Fredrik Skavlan

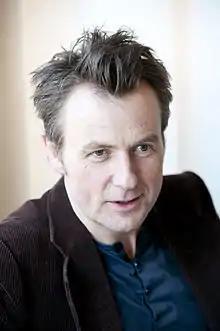
Skavlan in 2012

Fredrik Skavlan (born 2 September 1966) is a Norwegian TV host, journalist, and cartoonist. He hosted the talk show "Først & sist" from 1998 to 2007, for which he won the 1999 Norwegian Television Award for best host as well as the talk show "Skavlan" from 2009 to 2021, for which he won the Swedish Television Award for Best Television Host. Skavlan originally worked as a journalist and cartoonist for several Norwegian newspapers, including "Morgenbladet" and "Dagbladet".